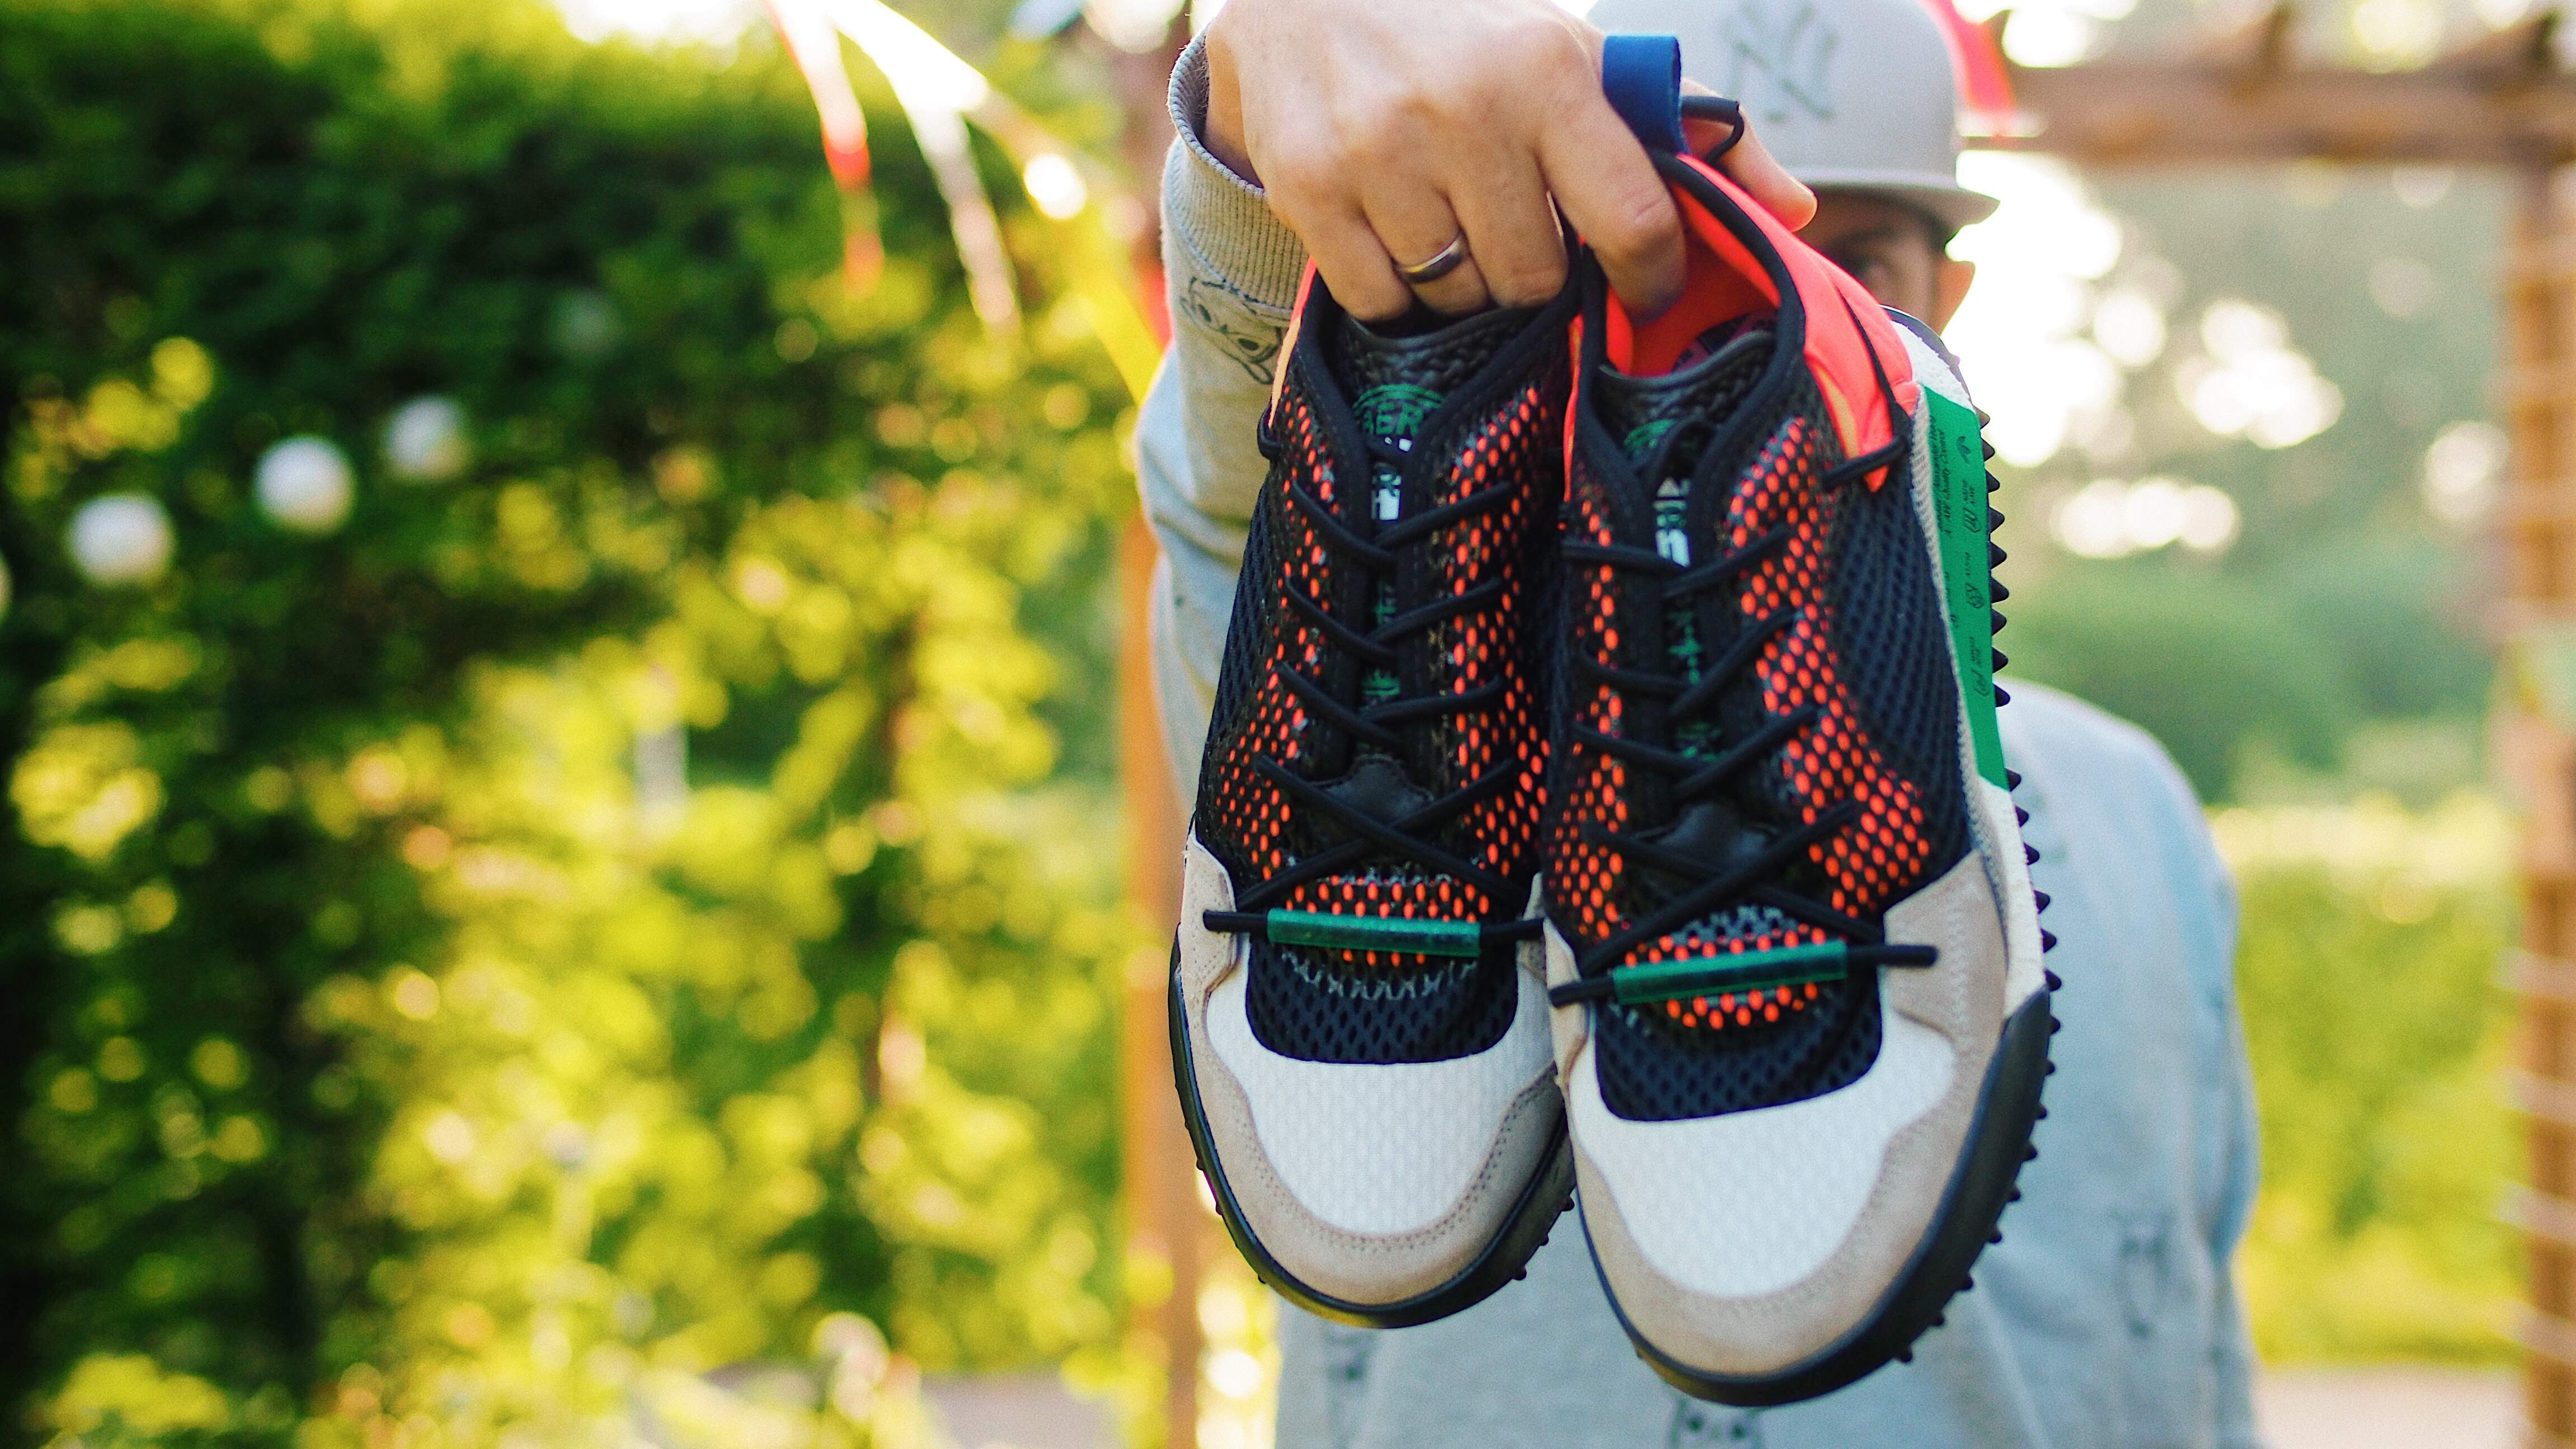
footwear, green, shoe, street fashion, grass, tree, textile, tartan, athletic shoe, skate shoe, pattern, hiking boot, sportswear, sneakers, outdoor shoe